Diocese of Hålogaland

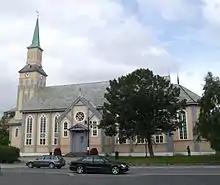
View of the Tromsø Cathedral

The Diocese of Hålogaland (historically: ) was a diocese in the Church of Norway. The Diocese covered the Lutheran Church of Norway churches located within all of Northern Norway (including Nordland, Troms, and Finnmark county along with the territory of Svalbard). The diocese was headquartered in the city of Tromsø at the Tromsø Cathedral. The diocese was dissolved in 1952 when it was split into the Diocese of Nord-Hålogaland and the Diocese of Sør-Hålogaland.